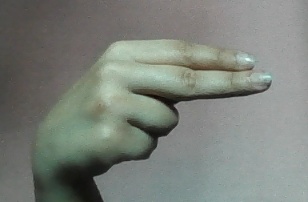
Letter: ain